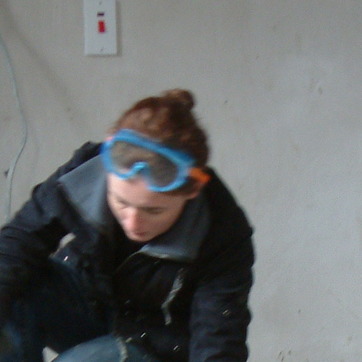
Material: plastic